Lizzie Arnot

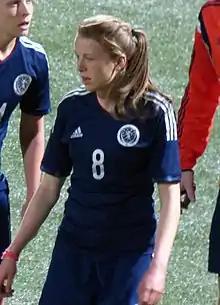
Arnot training with Scotland in 2015.

Arnot represented Scotland at Scotland under-17 and Scotland under-19 level. She made her full international debut for Scotland against Norway on 17 September 2015, when she came on as a substitute for Joanne Love. After a year out due to a cruciate ligament injury, which caused her to miss Euro 2017, Arnot was recalled to the Scotland squad in May 2018 for their World Cup qualifiers against Belarus and Poland. Arnot scored her first international goals during the 2019 Algarve Cup, scoring twice in a 4–1 win against Iceland.